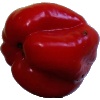
Label: Pepper Red 1